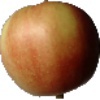
Label: Apple Red 2